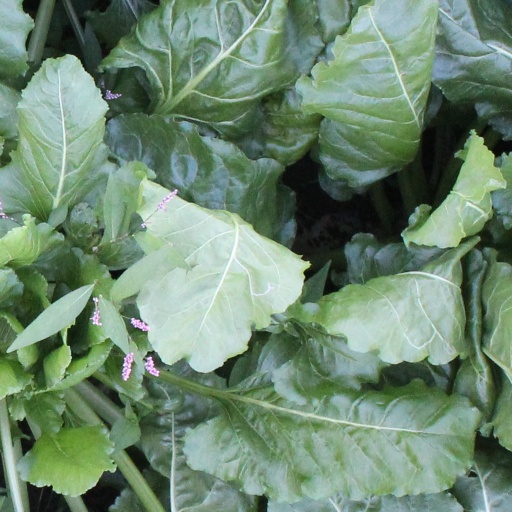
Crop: sugar beet